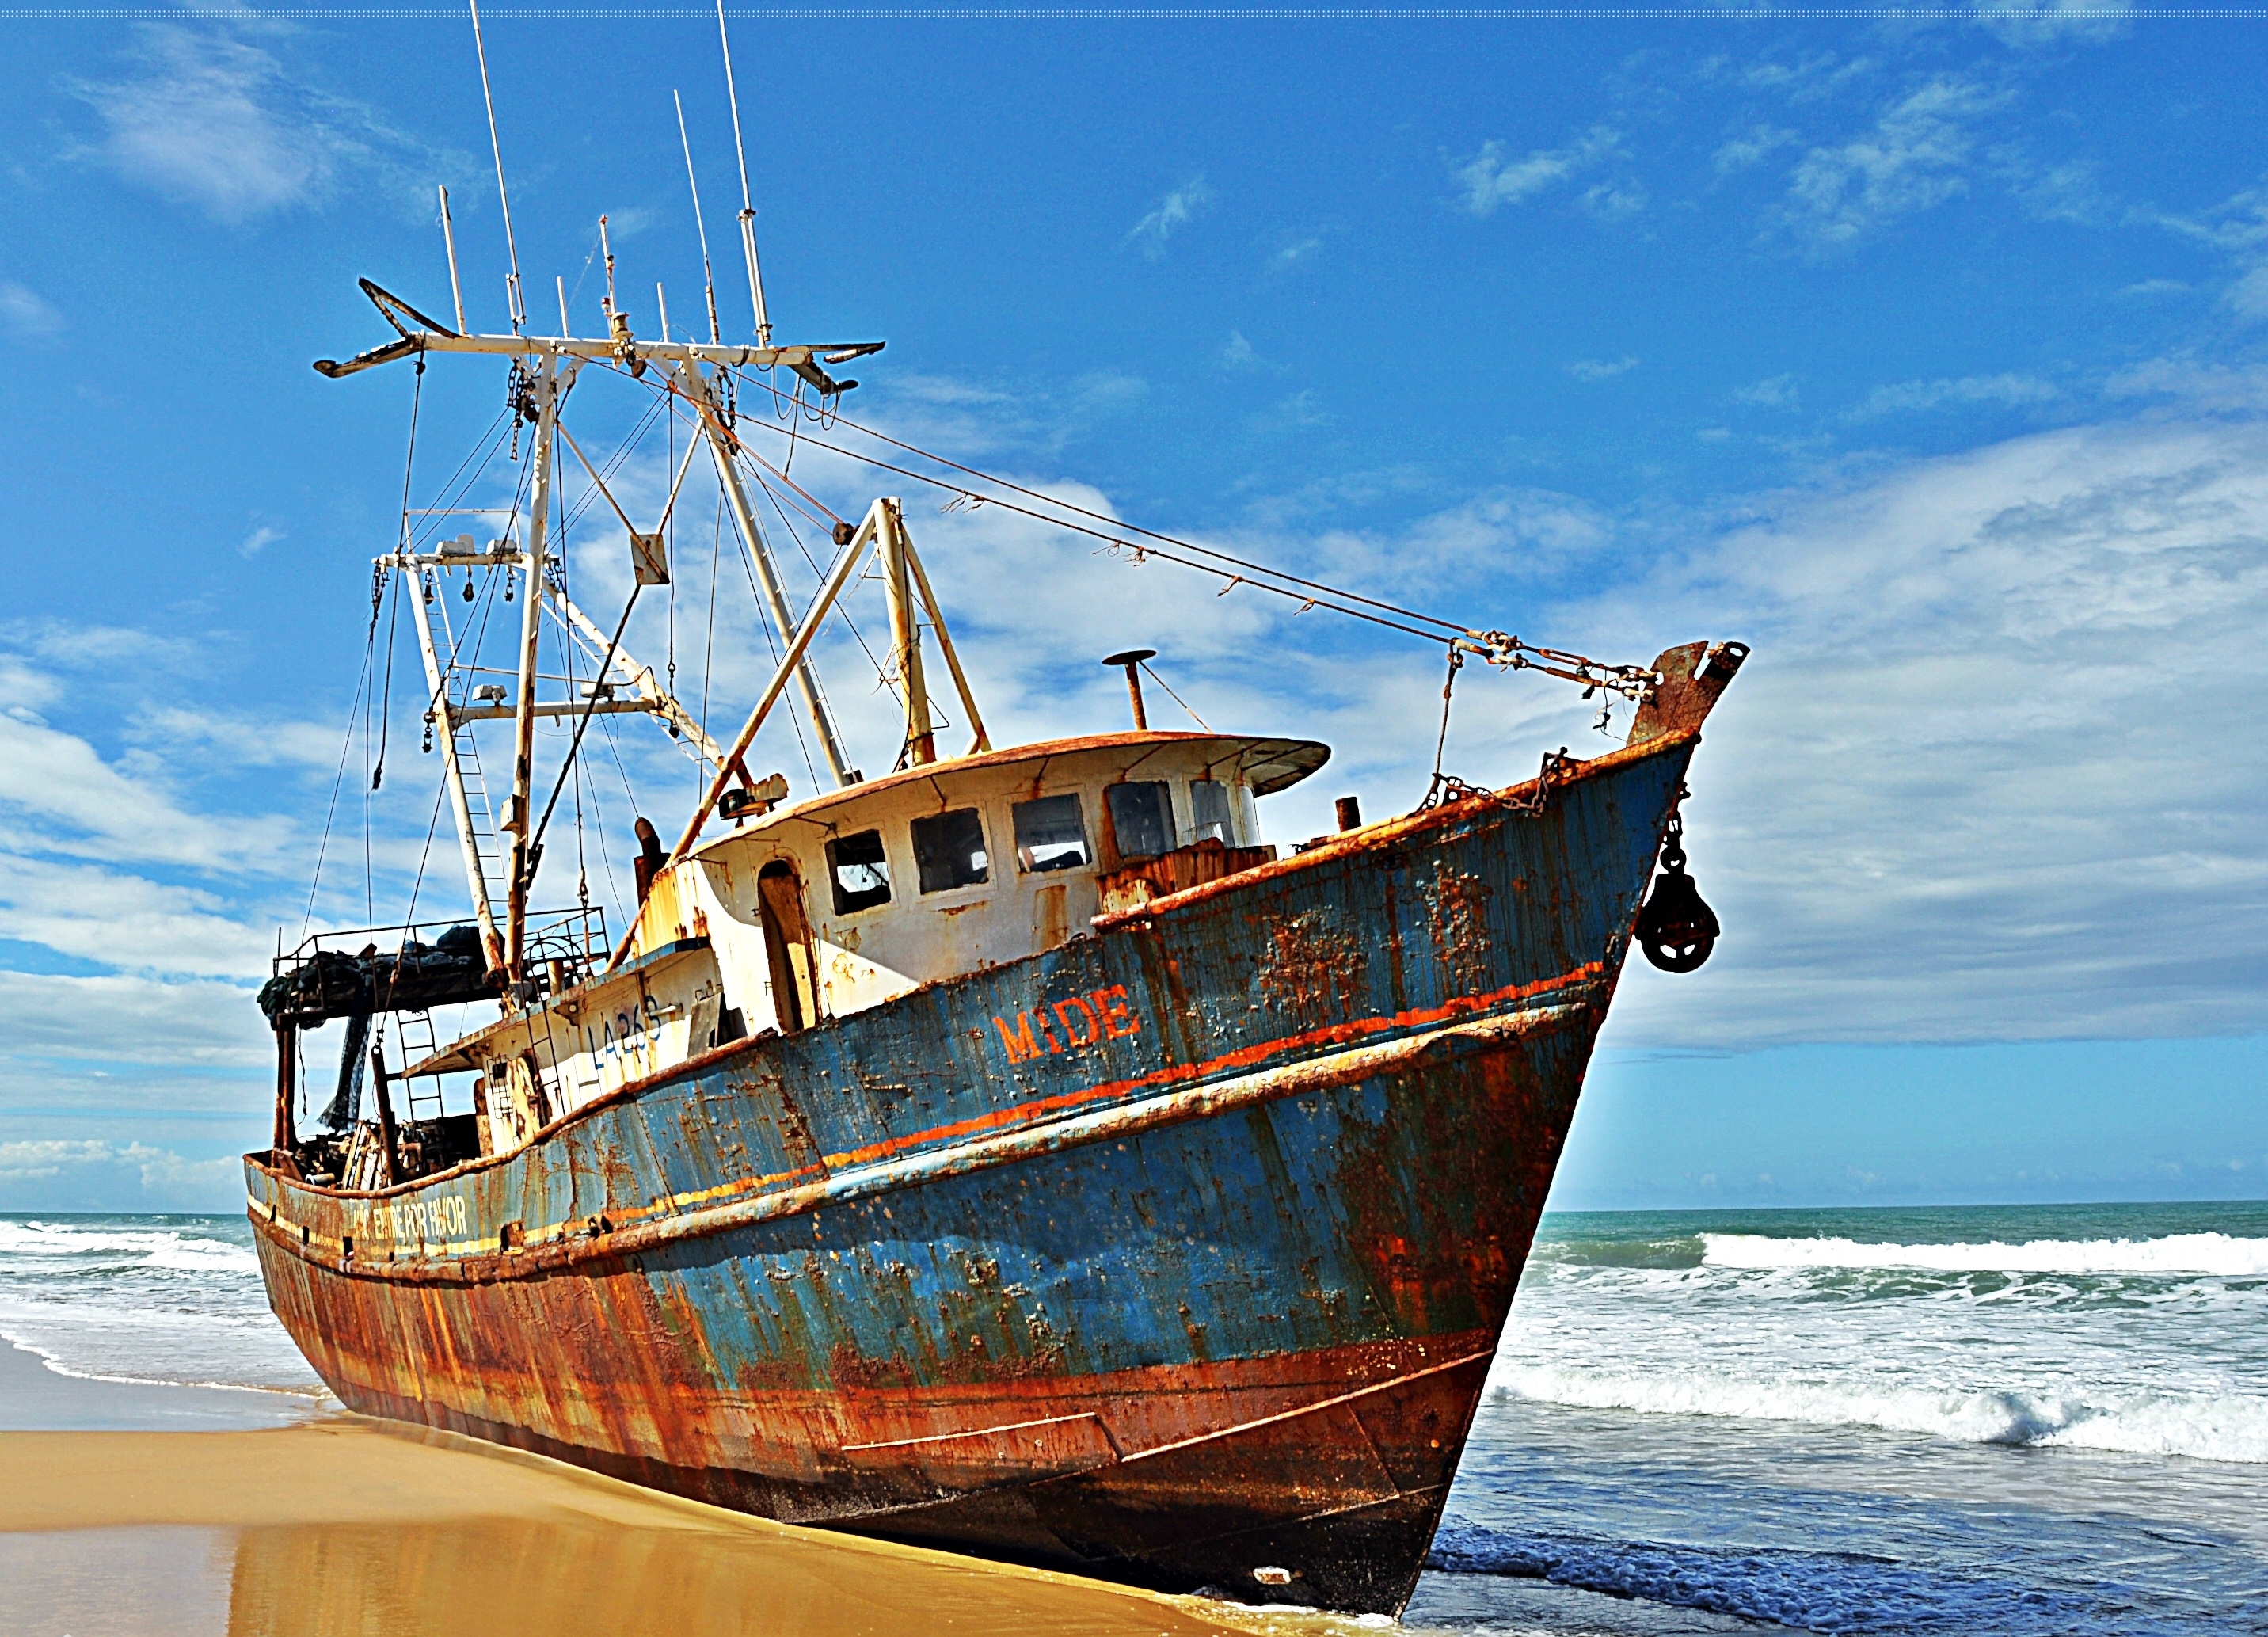
sea, coast, ocean, sky, boat, ship, vehicle, cog, mar, watercraft, schooner, barque, sailing ship, fishing vessel, tall ship, galleon, caravel, fishing trawler, natal rn, castaway